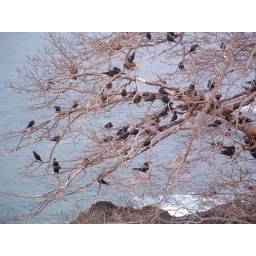
Thousands of birds in all of these trees - black birds, and white ones.